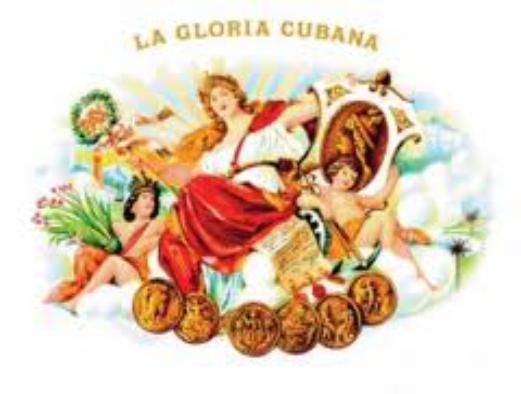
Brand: La Gloria Cubana
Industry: Necessities